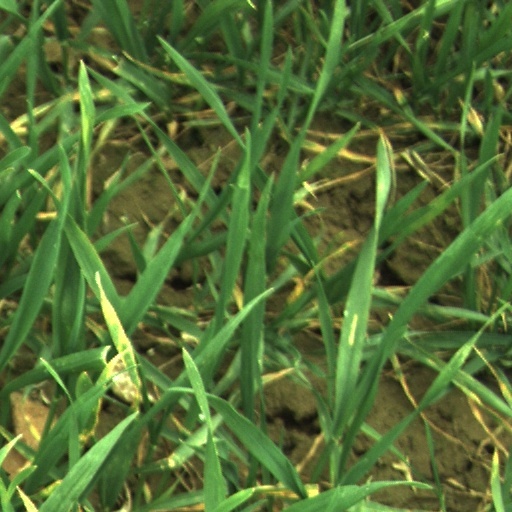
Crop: wheat